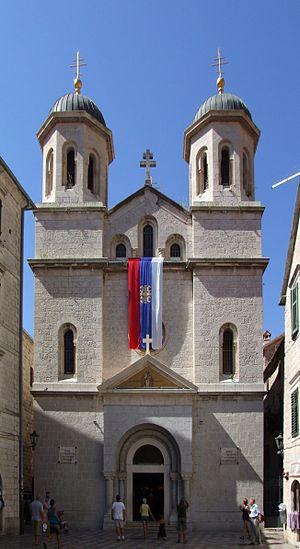
L'église Saint-Nicolas de Kotor est une église de l'Église orthodoxe serbe construite de 1902 à 1909 dans la ville de Kotor, au Monténégro. Elle a été construite à l'emplacement d'une autre église orthodoxe serbe édifiée en 1810 et détruite par un incendie à la veille de Noël en 1896.